Henry Campbell-Bannerman

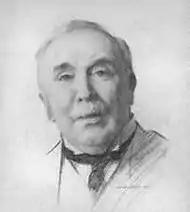
Sketch of Campbell-Bannerman

The Liberals found themselves suddenly returned to power in December 1905 when Arthur Balfour resigned as prime minister, prompting Edward VII to invite Campbell-Bannerman to form a minority government as the first Liberal prime minister of the 20th century. At 69, he was the oldest person to become prime minister for the first time in the 20th century, though Balfour had hoped that Campbell-Bannerman would not be able to form a strong government, ushering in a general election that he could win. Campbell-Bannerman also faced problems within his own party, through the so-called "Relugas Compact" between H. H. Asquith, Edward Grey and Richard Haldane, who planned to force him into the House of Lords, weakening him as prime minister and effectively allowing Asquith to govern as Leader of the House of Commons. Campbell-Bannerman saw off both of these issues by offering the positions of chancellor of the exchequer, foreign secretary and secretary of state for war to Asquith, Grey and Haldane respectively, which all three accepted, whilst immediately dissolving Parliament and calling a general election. In his first public speech as prime minister on 22 December 1905, Campbell-Bannerman launched the Liberal election campaign, focusing on the traditional Liberal platform of "peace, retrenchment and reform":